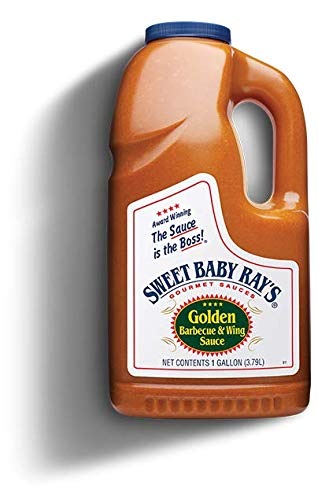
Item Name: Sweet Baby Rays GOLDEN BARBECUE & WING SAUCE 1 Gallon
Value: 128.0
Unit: Fl Oz

Price: 32.01